William Westwood, 2nd Baron Westwood

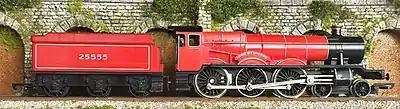
The "Lord Westwood" from Hornby in OO gauge.

Hornby Railways released a model Hall Class Locomotive in 1973 called "Lord Westwood".